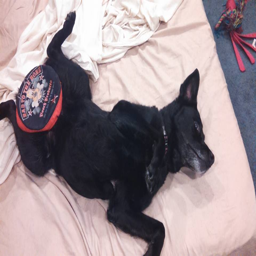
my dog is currently 14 and going strong .